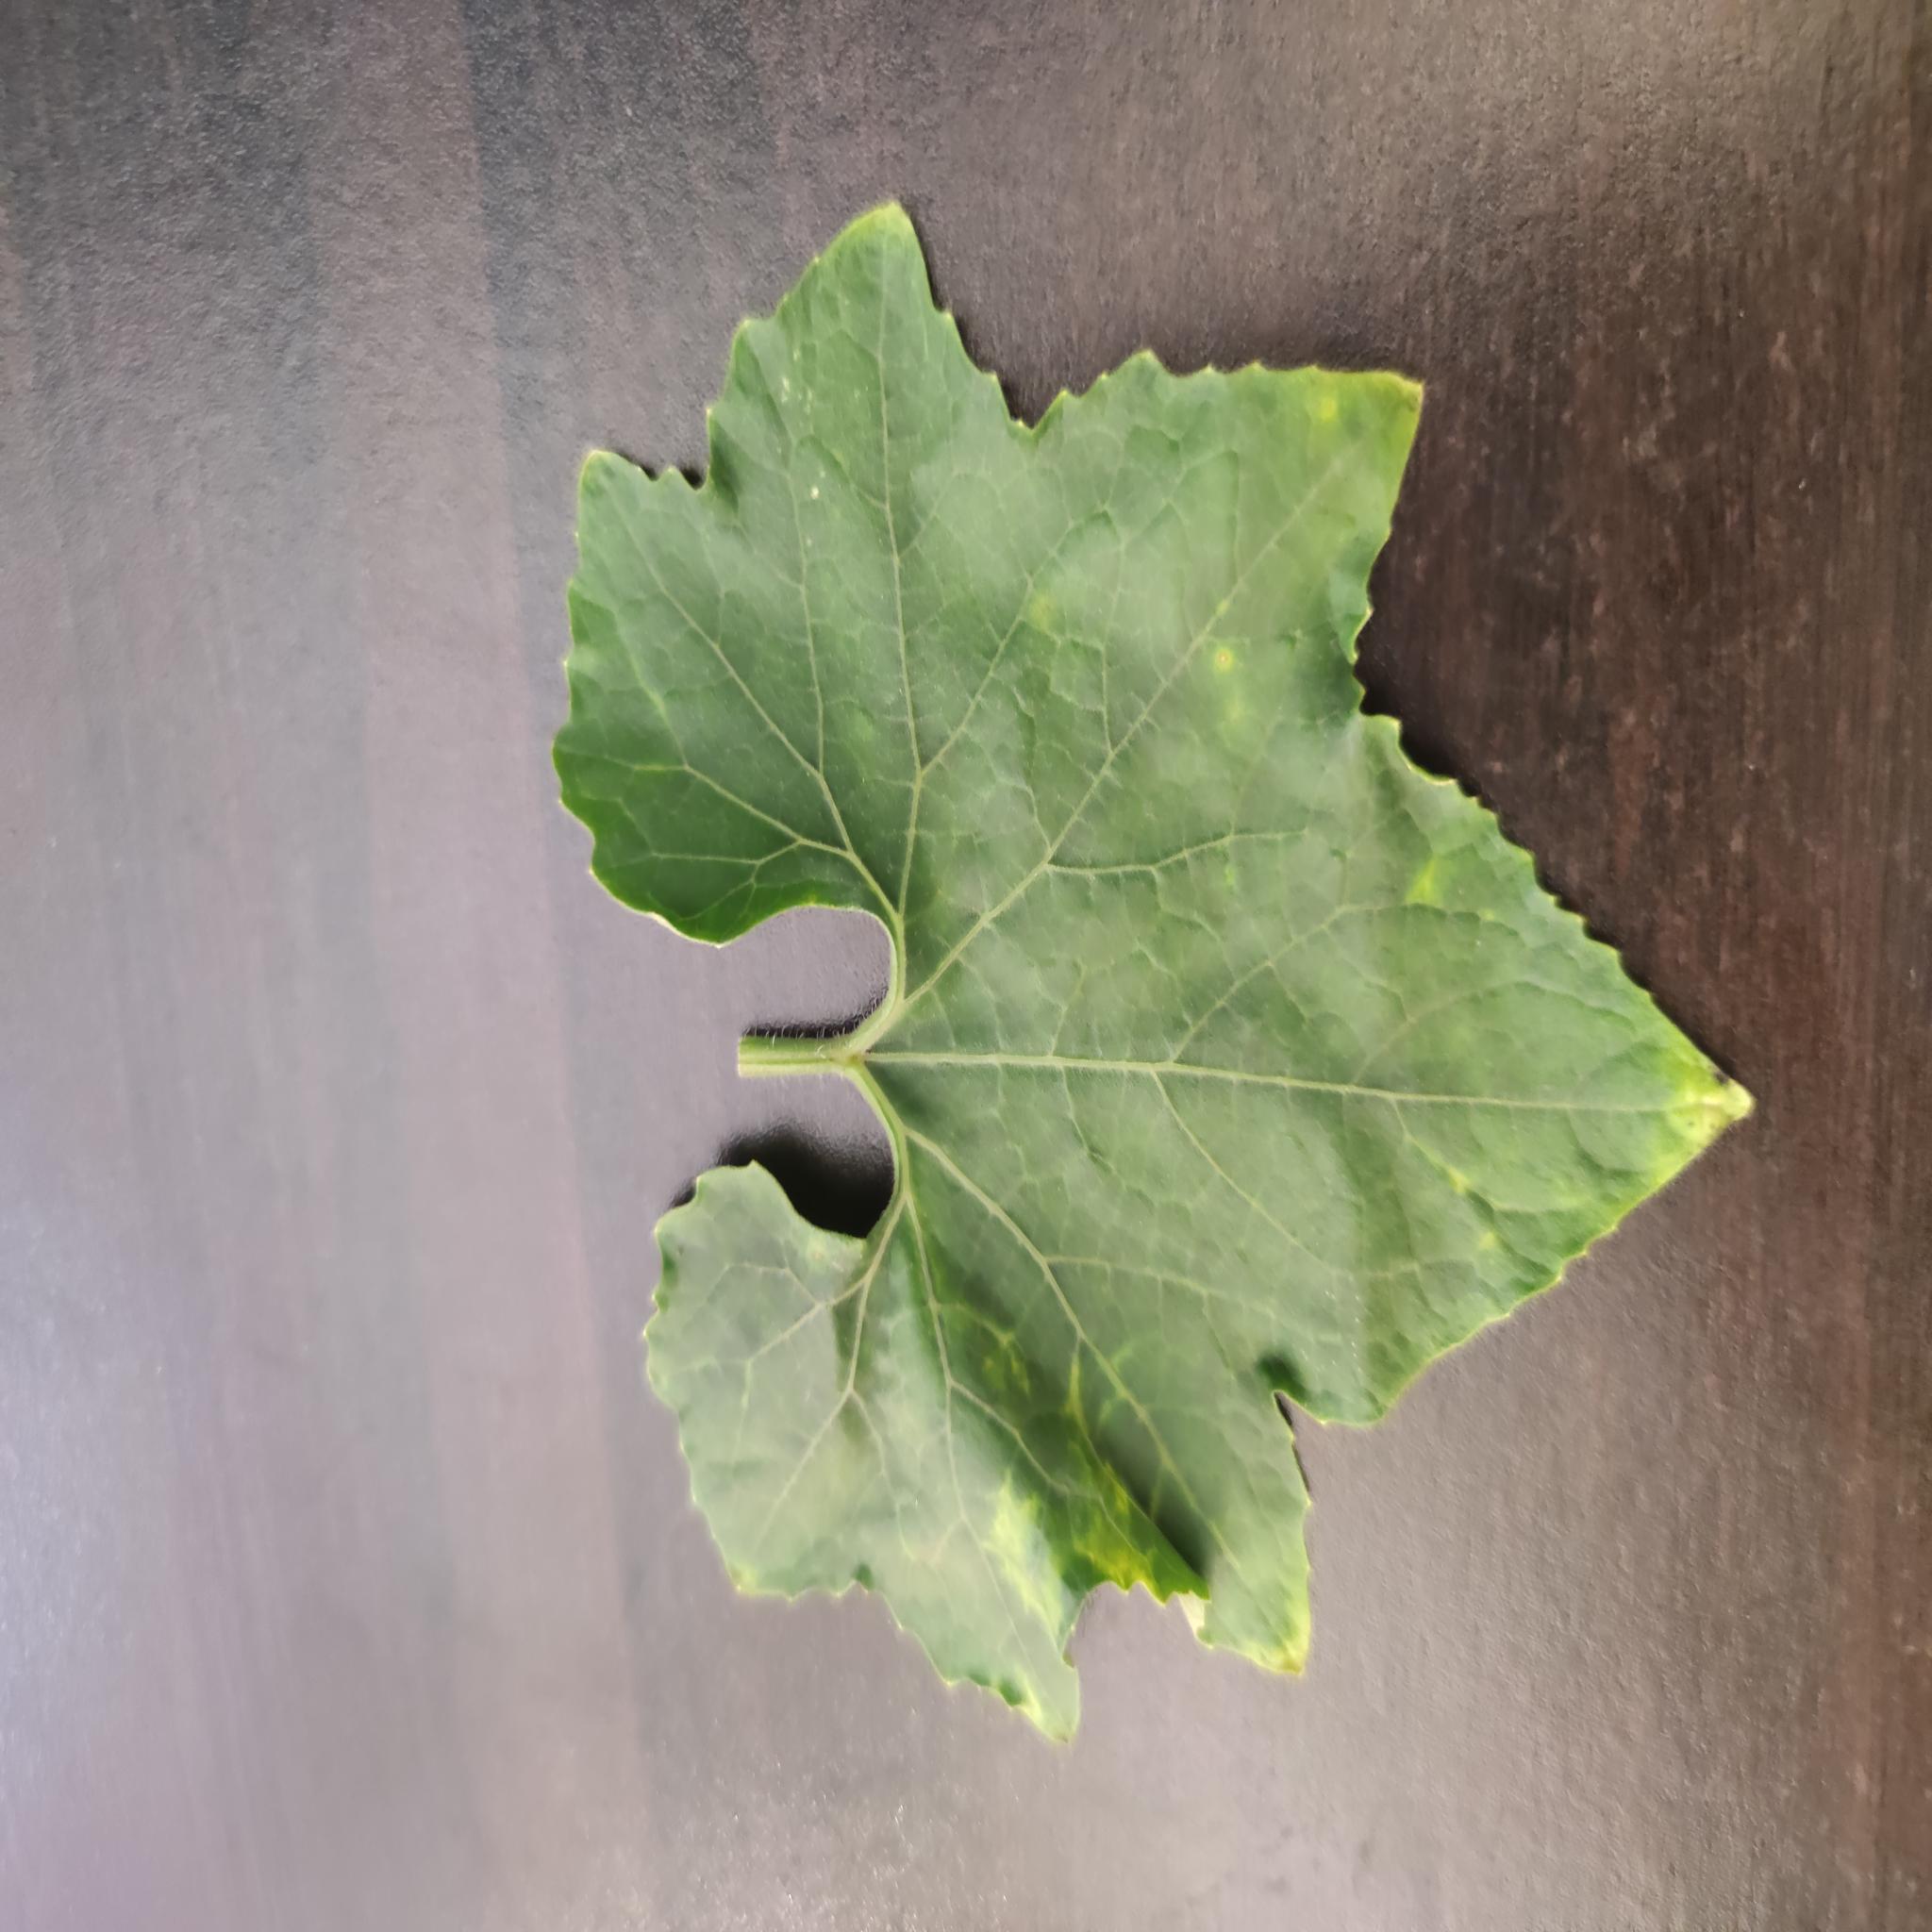
Label: Downy mildew